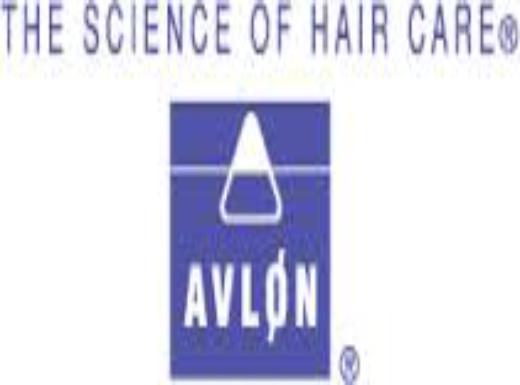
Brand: Avlon
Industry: Necessities